2018 FA Trophy final

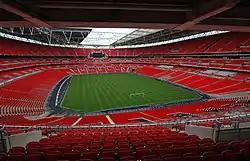
Wembley Stadium hosted the final

The 2018 FA Trophy Final was a football match between Brackley Town and Bromley on 20 May 2018. It was the final match of the 2017–18 FA Trophy, the 49th season of the FA Trophy. Both teams were making their first appearances in the final.